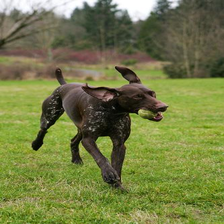
Species: dog
Breed: german shorthaired